Nanci Guerrero

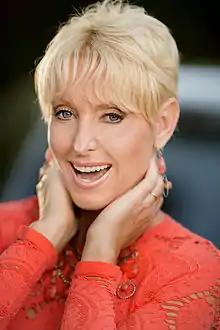

Parents: Hugo, Juan Zurschmitten Ofelia Biderbost Guerrero was born on a 26th day of September at San Jerónimo Norte Santa Fe Argentina and grew up in Rafaela. She participated in and won several beauty contests in her youth. At age 17, she moved with her parents to Buenos Aires to start her professional career.